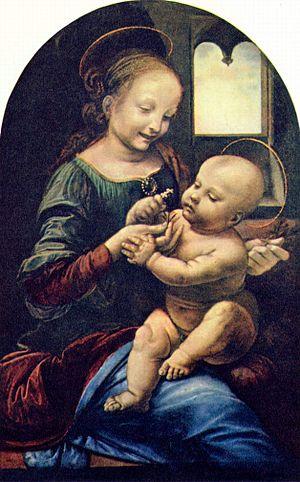
Madonna est surtout connu pour être la forme italienne de Madone, elle-même liée à Marie de Nazareth dans la religion chrétienne.